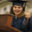
Label: woman